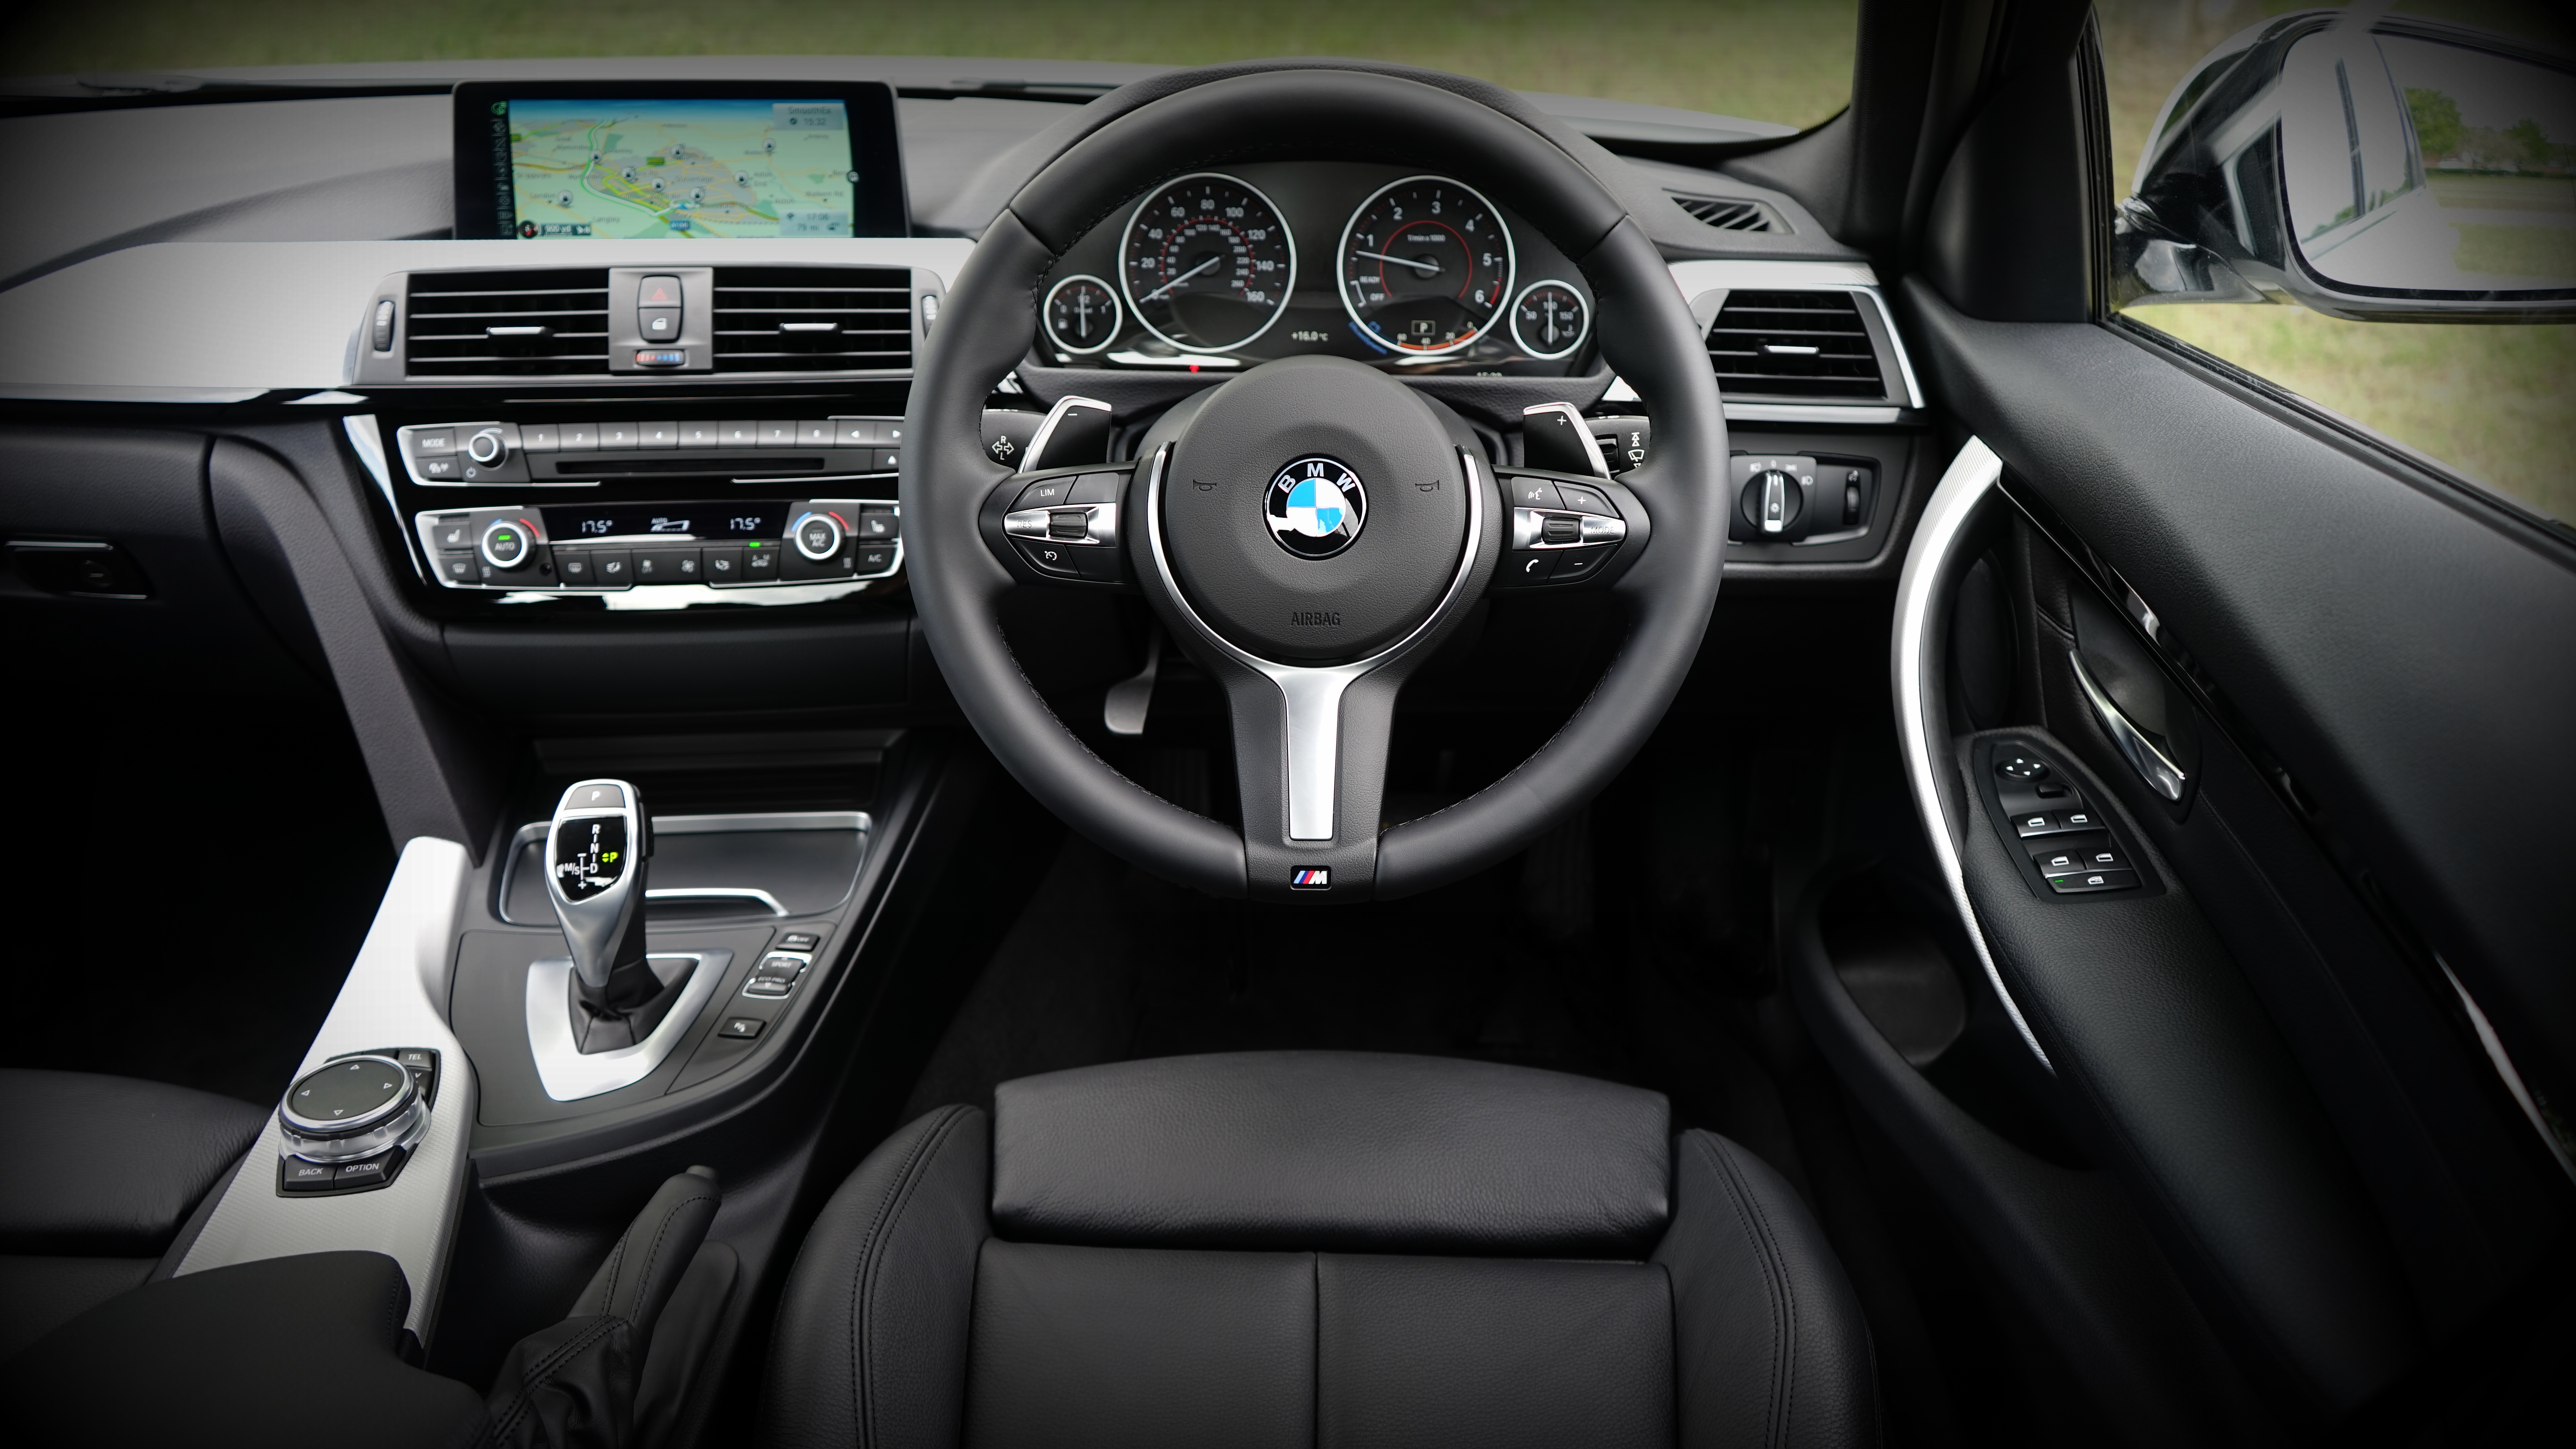
leather, car, wheel, automobile, interior, motion, transportation, vehicle, drive, clean, auto, machine, steering wheel, speed, modern, automotive, sports car, power, luxury, design, motor, sedan, style, seats, bmw, convertible, coupe, fast, land vehicle, automobile make, automotive exterior, automotive design, luxury vehicle, family car, executive car, bmw 3 series e90, sports sedan, bmw 3 series f30, personal luxury car, bmw 3 series gran turismo, bmw 6 series, bmw x1